Rikki-Tikki-Tavi

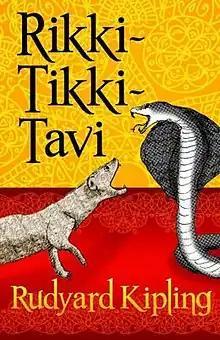
Later edition cover of "Rikki-Tikki-Tavi" by Rudyard Kipling

"Rikki-Tikki-Tavi" is a short story in the 1894 short story collection "The Jungle Book" by Rudyard Kipling about adventures of a valiant young Indian grey mongoose. It has often been anthologized and published several times as a short book. Book 5 of "Panchatantra", an ancient Indian collection, includes the mongoose and snake story, an inspiration for the "Rikki-Tikki-Tavi" story.